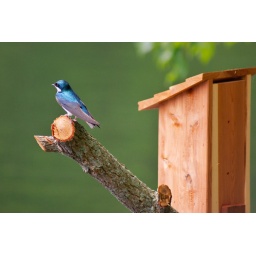
michigan tree swallow outside a home-made birdhouse by the lake